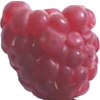
Label: raspberry